Tobias and the Angel (sculpture)

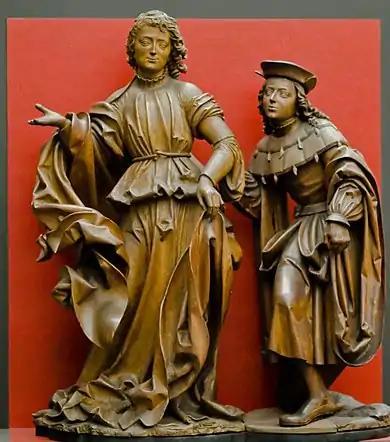

Tobias and the Angel is a group of two limewood sculptures carved in 1516 by Veit Stoss showing "Tobias and the Angel", with the archangel Raphael and Tobias, now in the Germanisches Nationalmuseum in Nuremberg. Whilst late Gothic in style, it also shows Italian Renaissance influences first picked up by the artist whilst based in Kraków and working on Piotr of Bnin's tomb in Włocławek Cathedral.